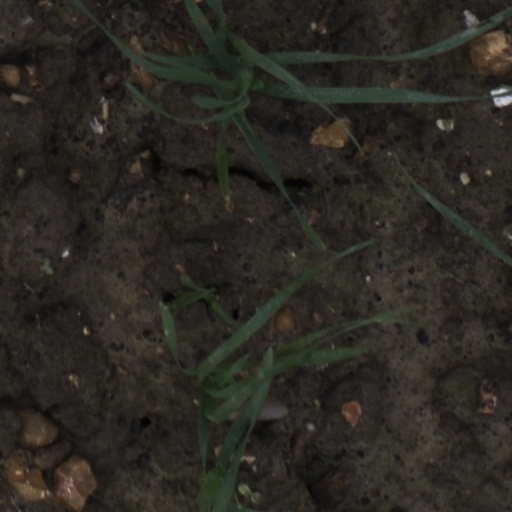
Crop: wheat